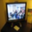
Label: television